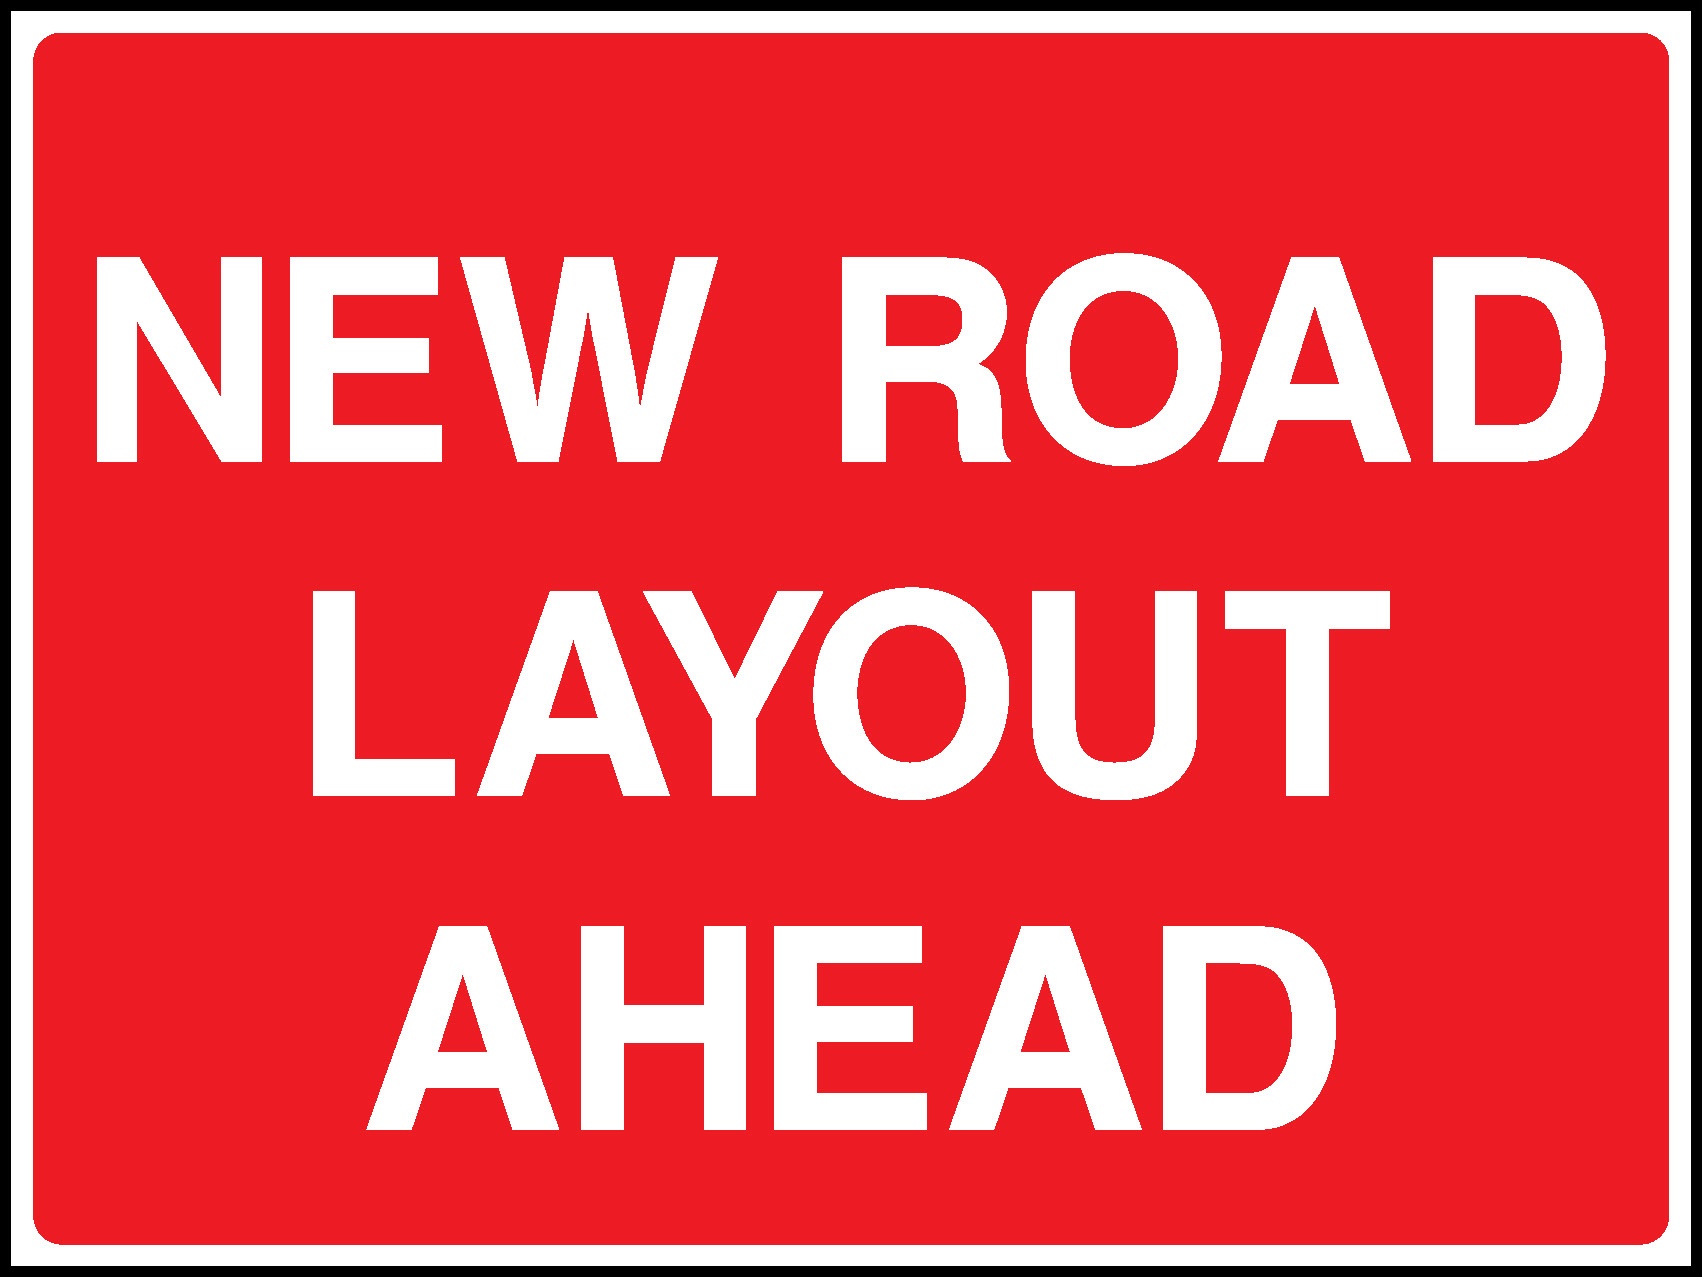
New Road Layout Ahead Road Traffic Site Traffic Signage - SITE0022
New Road Layout Ahead Place your order for signs or stickers, available in multiple options. Each of our safety signs and stickers are completely waterproof, printed in environmentally friendly, water based inks and feature front-side lamination for UV protection. Turnaround and Delivery We aim to dispatch your order within in two working days
Brand: TPX Workwear
Category: Business & Industrial > Signage > Road & Traffic Signs